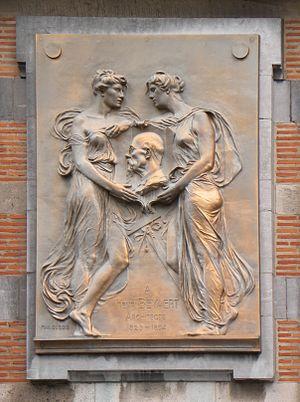
L'architecte Henri BEYAERT, 1823-1894. Plaque commémorative due à Paul Dubois. Situé à Bruxelles, façade du Parlement. rue Ducale à Bruxelles
Paul Dubois, né le 18 juillet 1829 à Nogent-sur-Seine et mort le 23 mai 1905 à Paris, est un sculpteur et peintre français.
Henri Beyaert, né le 29 juillet 1823 à Courtrai et mort le 22 janvier 1894 à Bruxelles, est un architecte belge, et l'un des principaux représentants de l’architecture éclectique en Belgique.